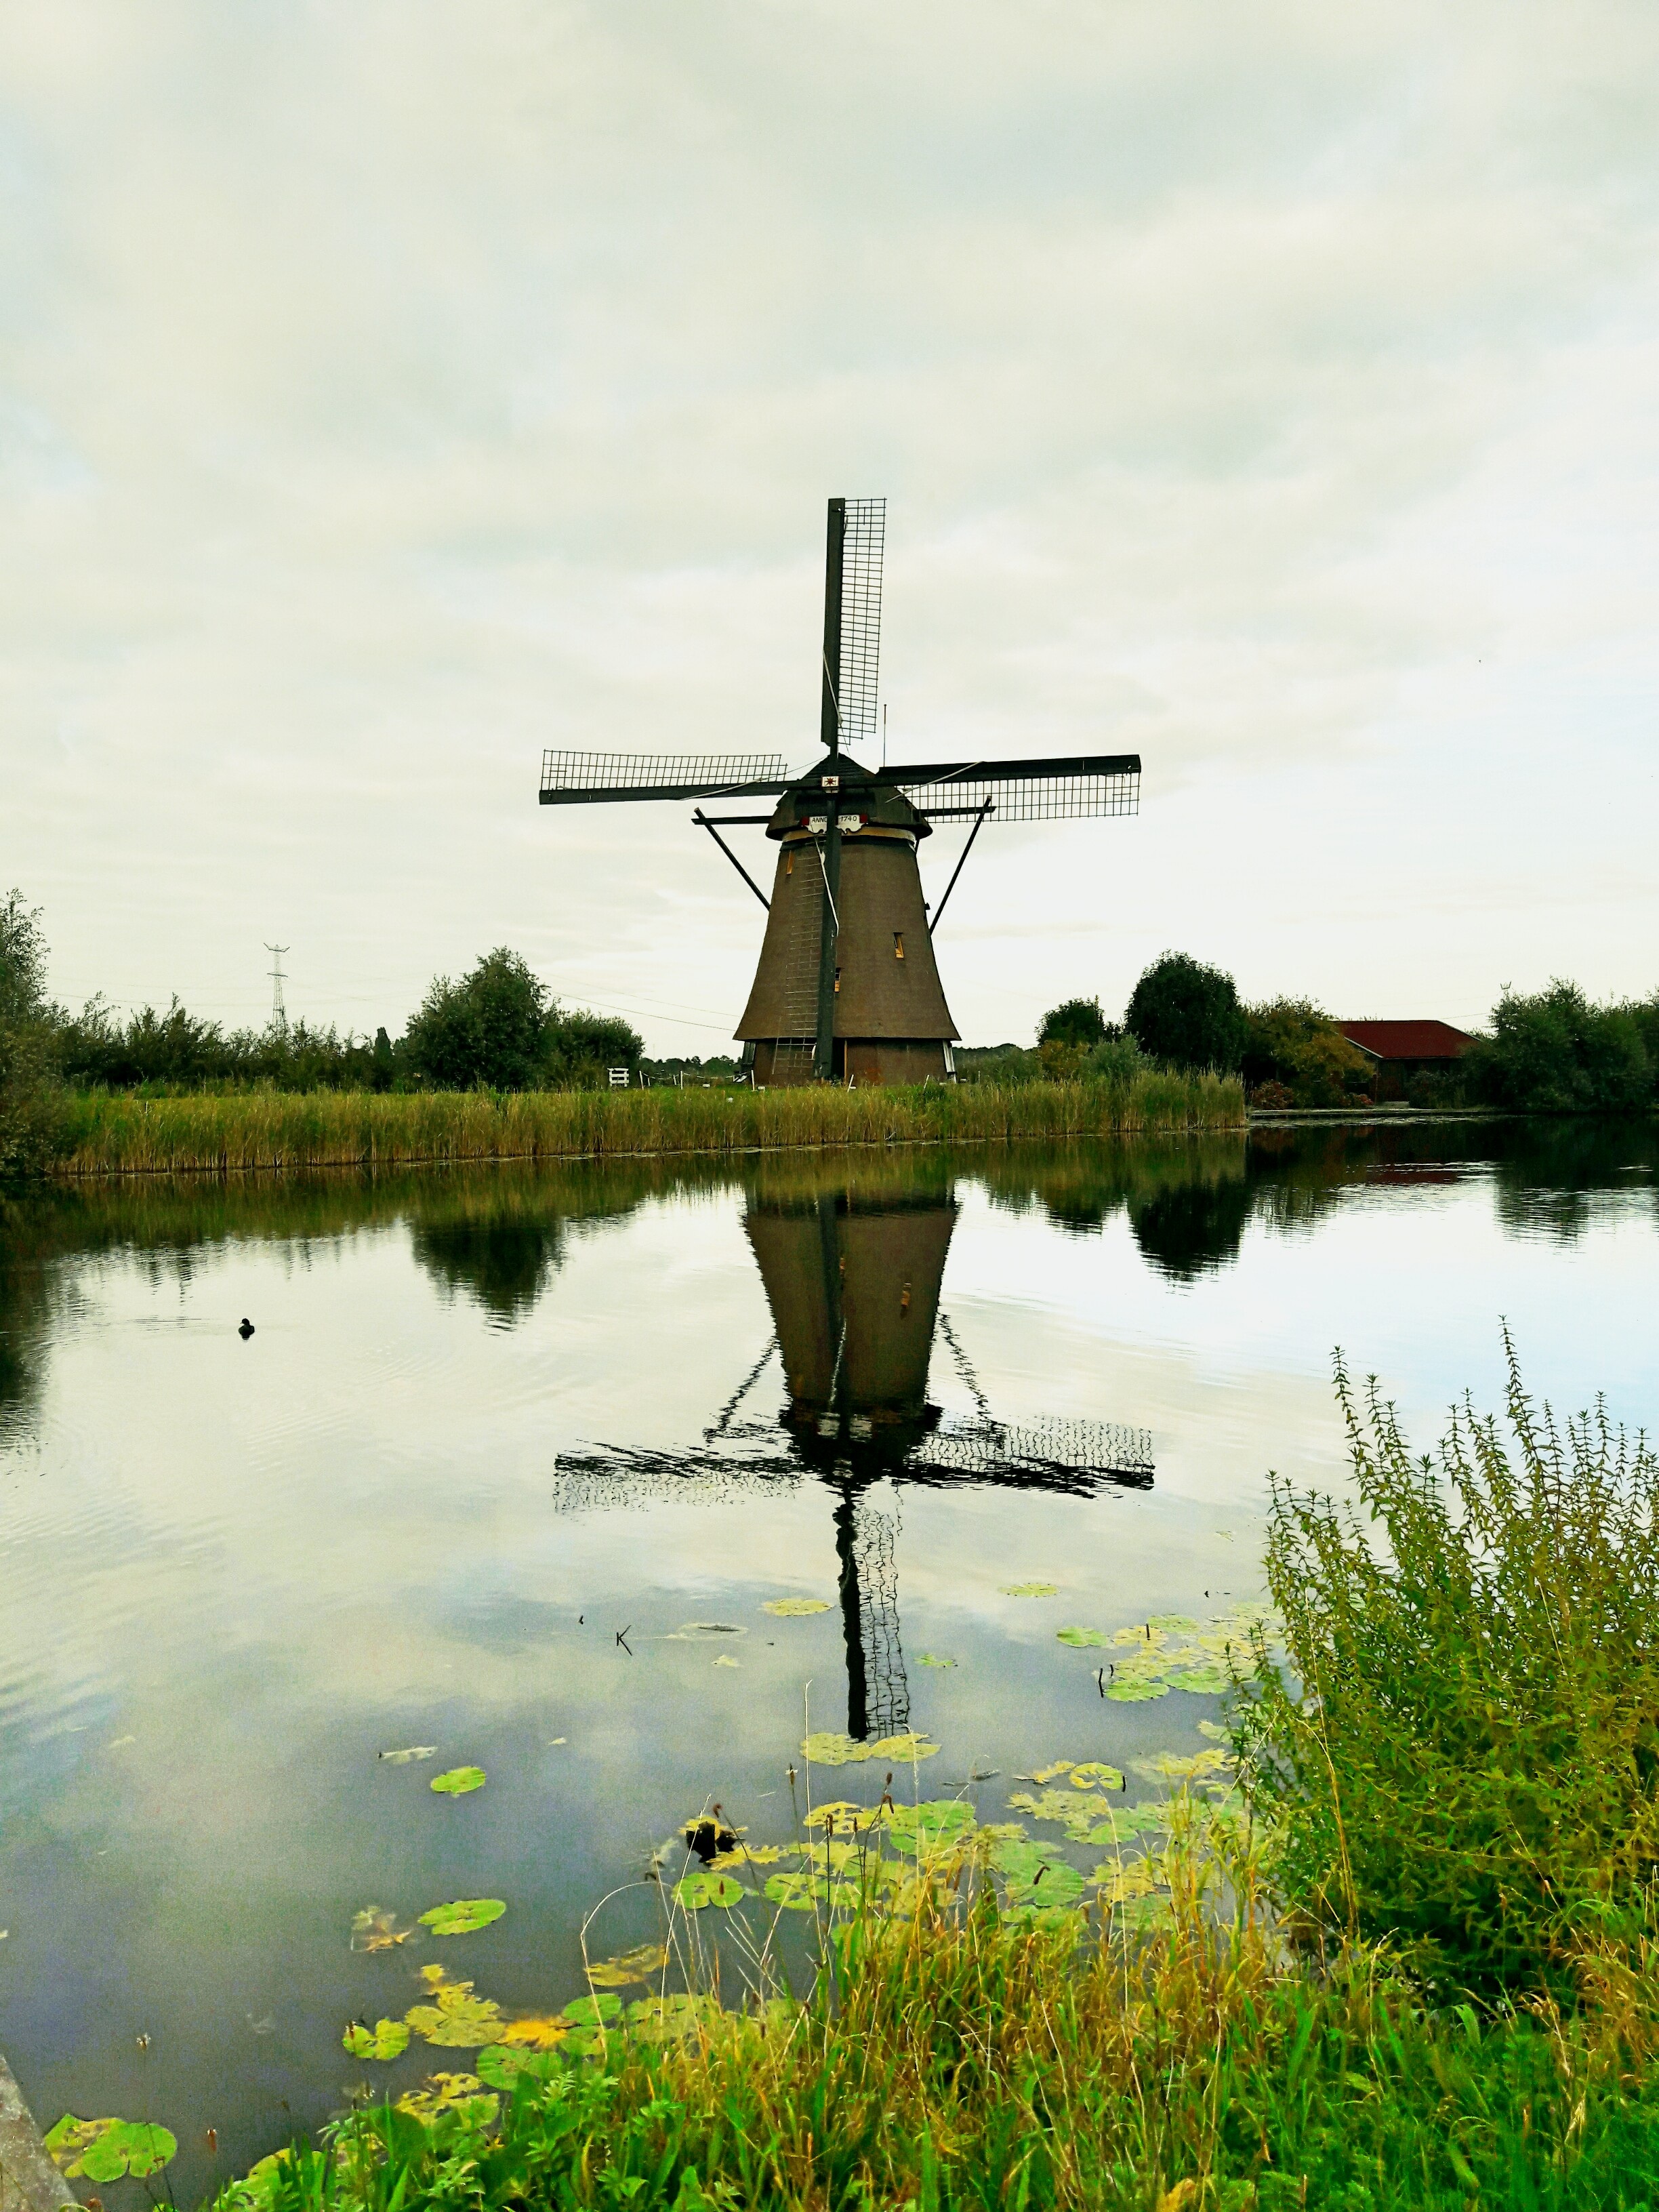
water, nature, marsh, sky, windmill, wind, river, reflection, autumn, machine, september, holland, mill, polder, wetland, beauty, rural area